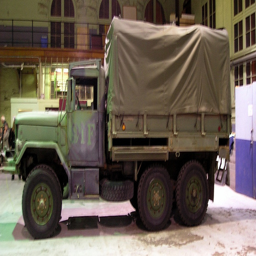
Olive green vintage military truck, six wheeled.
Military looking truck parked in an old warehouse
An green army cargo truck with canopy attached.
a green military truck sitting in a warehouse
A military style truck stationery in a warehouse.